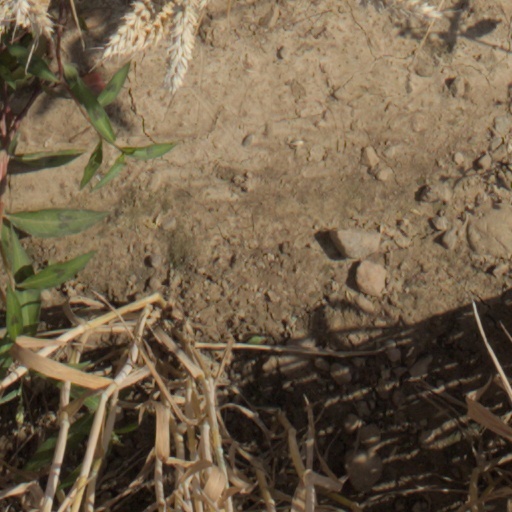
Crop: wheat